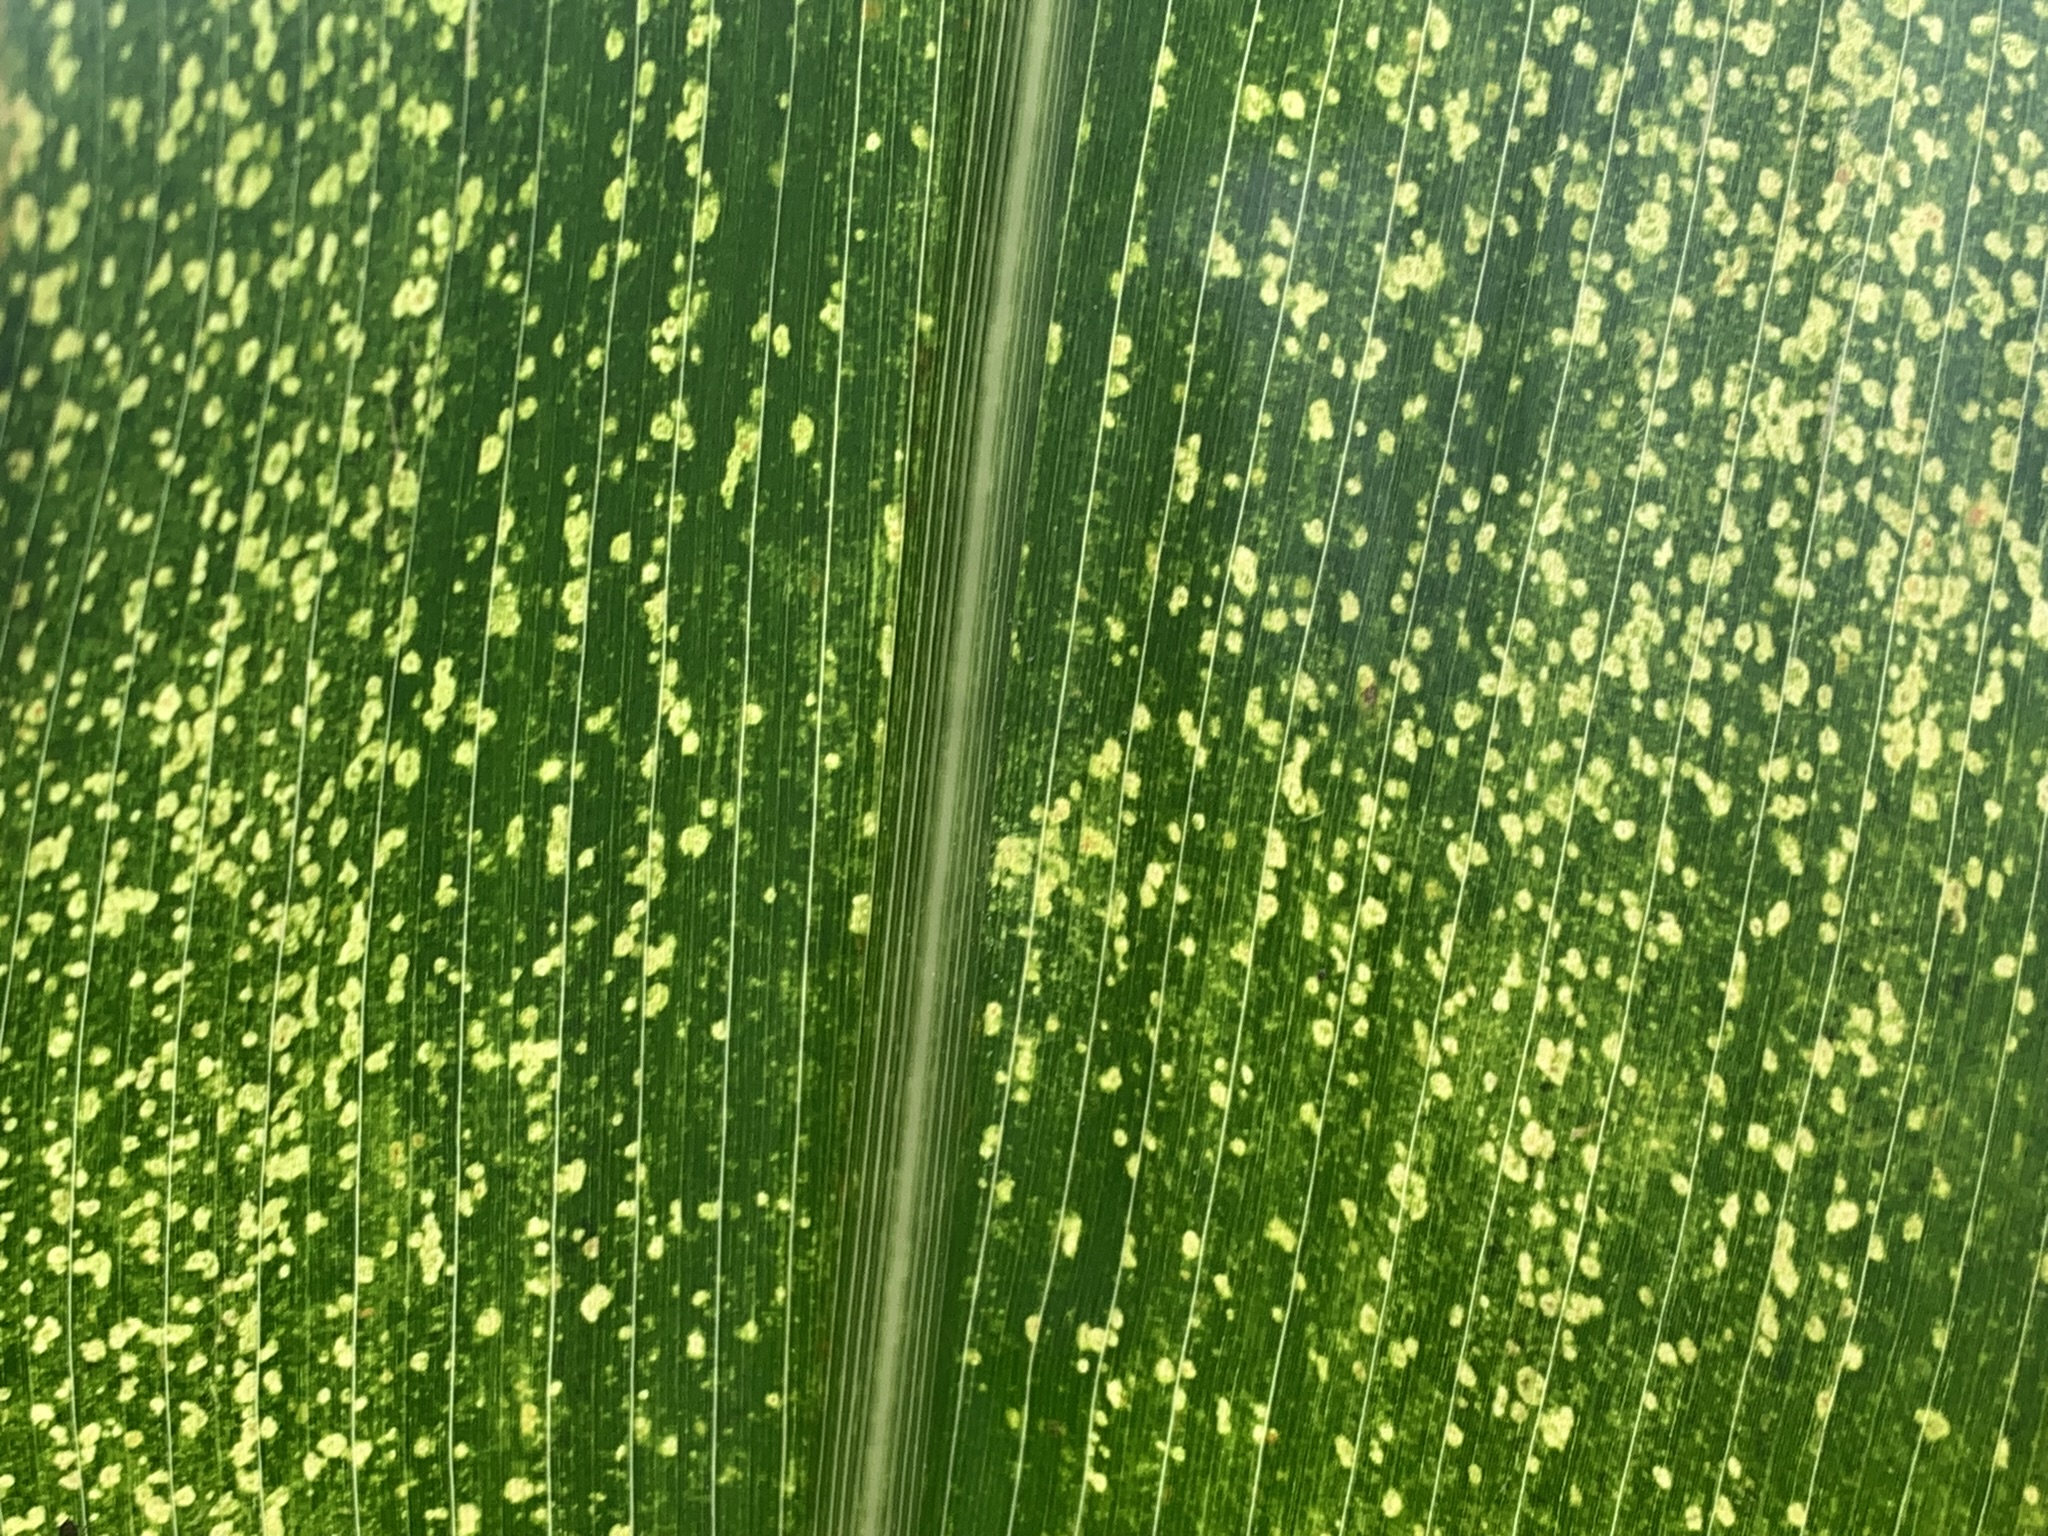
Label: MLN